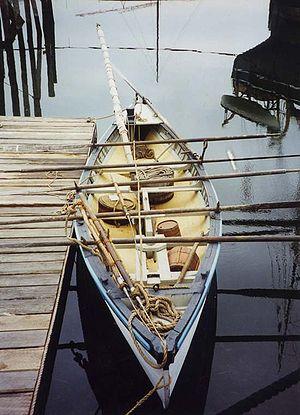
La baleinière est une embarcation longue et fine, souvent dénommée pirogue baleinière, qui était utilisée pour la chasse à la baleine au harpon jusqu'au début du XXᵉ siècle, principalement par les navires américains de Nantucket ou New Bedford, et même jusqu'aux années 1970 à partir des îles des Açores. Les pirogues baleinières étaient donc des embarcations légères et pointues des deux extrémités, de façon à pouvoir progresser également en arrière à l'aviron lors de la dernière approche du cétacé pour la mise à la mort. Très rapides à la voile mais aussi à l'aviron, des pagaies étaient également à bord pour les manœuvres plus rapprochées ou pour augmenter la vitesse à la voile.